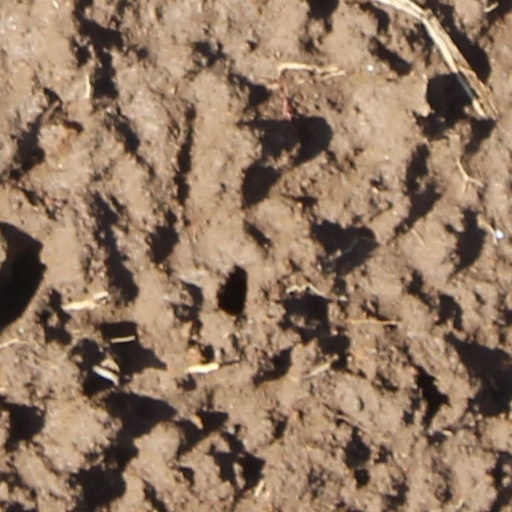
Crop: wheat